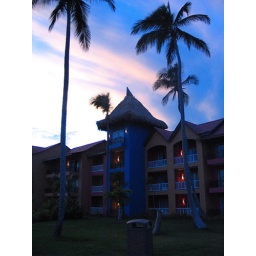
The Tiki roof room is ours. As well as the balcony below it.